M Health Fairview University of Minnesota Medical Center

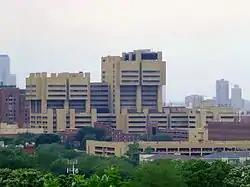
Phillips-Wangensteen, Moos Tower and other buildings in the East Bank complex

M Health Fairview University of Minnesota Medical Center (UMMC) previously known as University of Minnesota Medical Center, is a 1700-bed non-profit, tertiary, research and academic medical center located in Minneapolis, Minnesota, servicing the entire region. UMMC is the region's only university-level academic medical center. The hospital is operated by the M Health Fairview Health System and the largest hospital in the system. UMMC is affiliated with the University of Minnesota Medical School. UMMC is also an ACS designated level III trauma center. Attached to the medical center is the Masonic Children's Hospital that treats infants, children, adolescents, and young adults up to the age of 21.